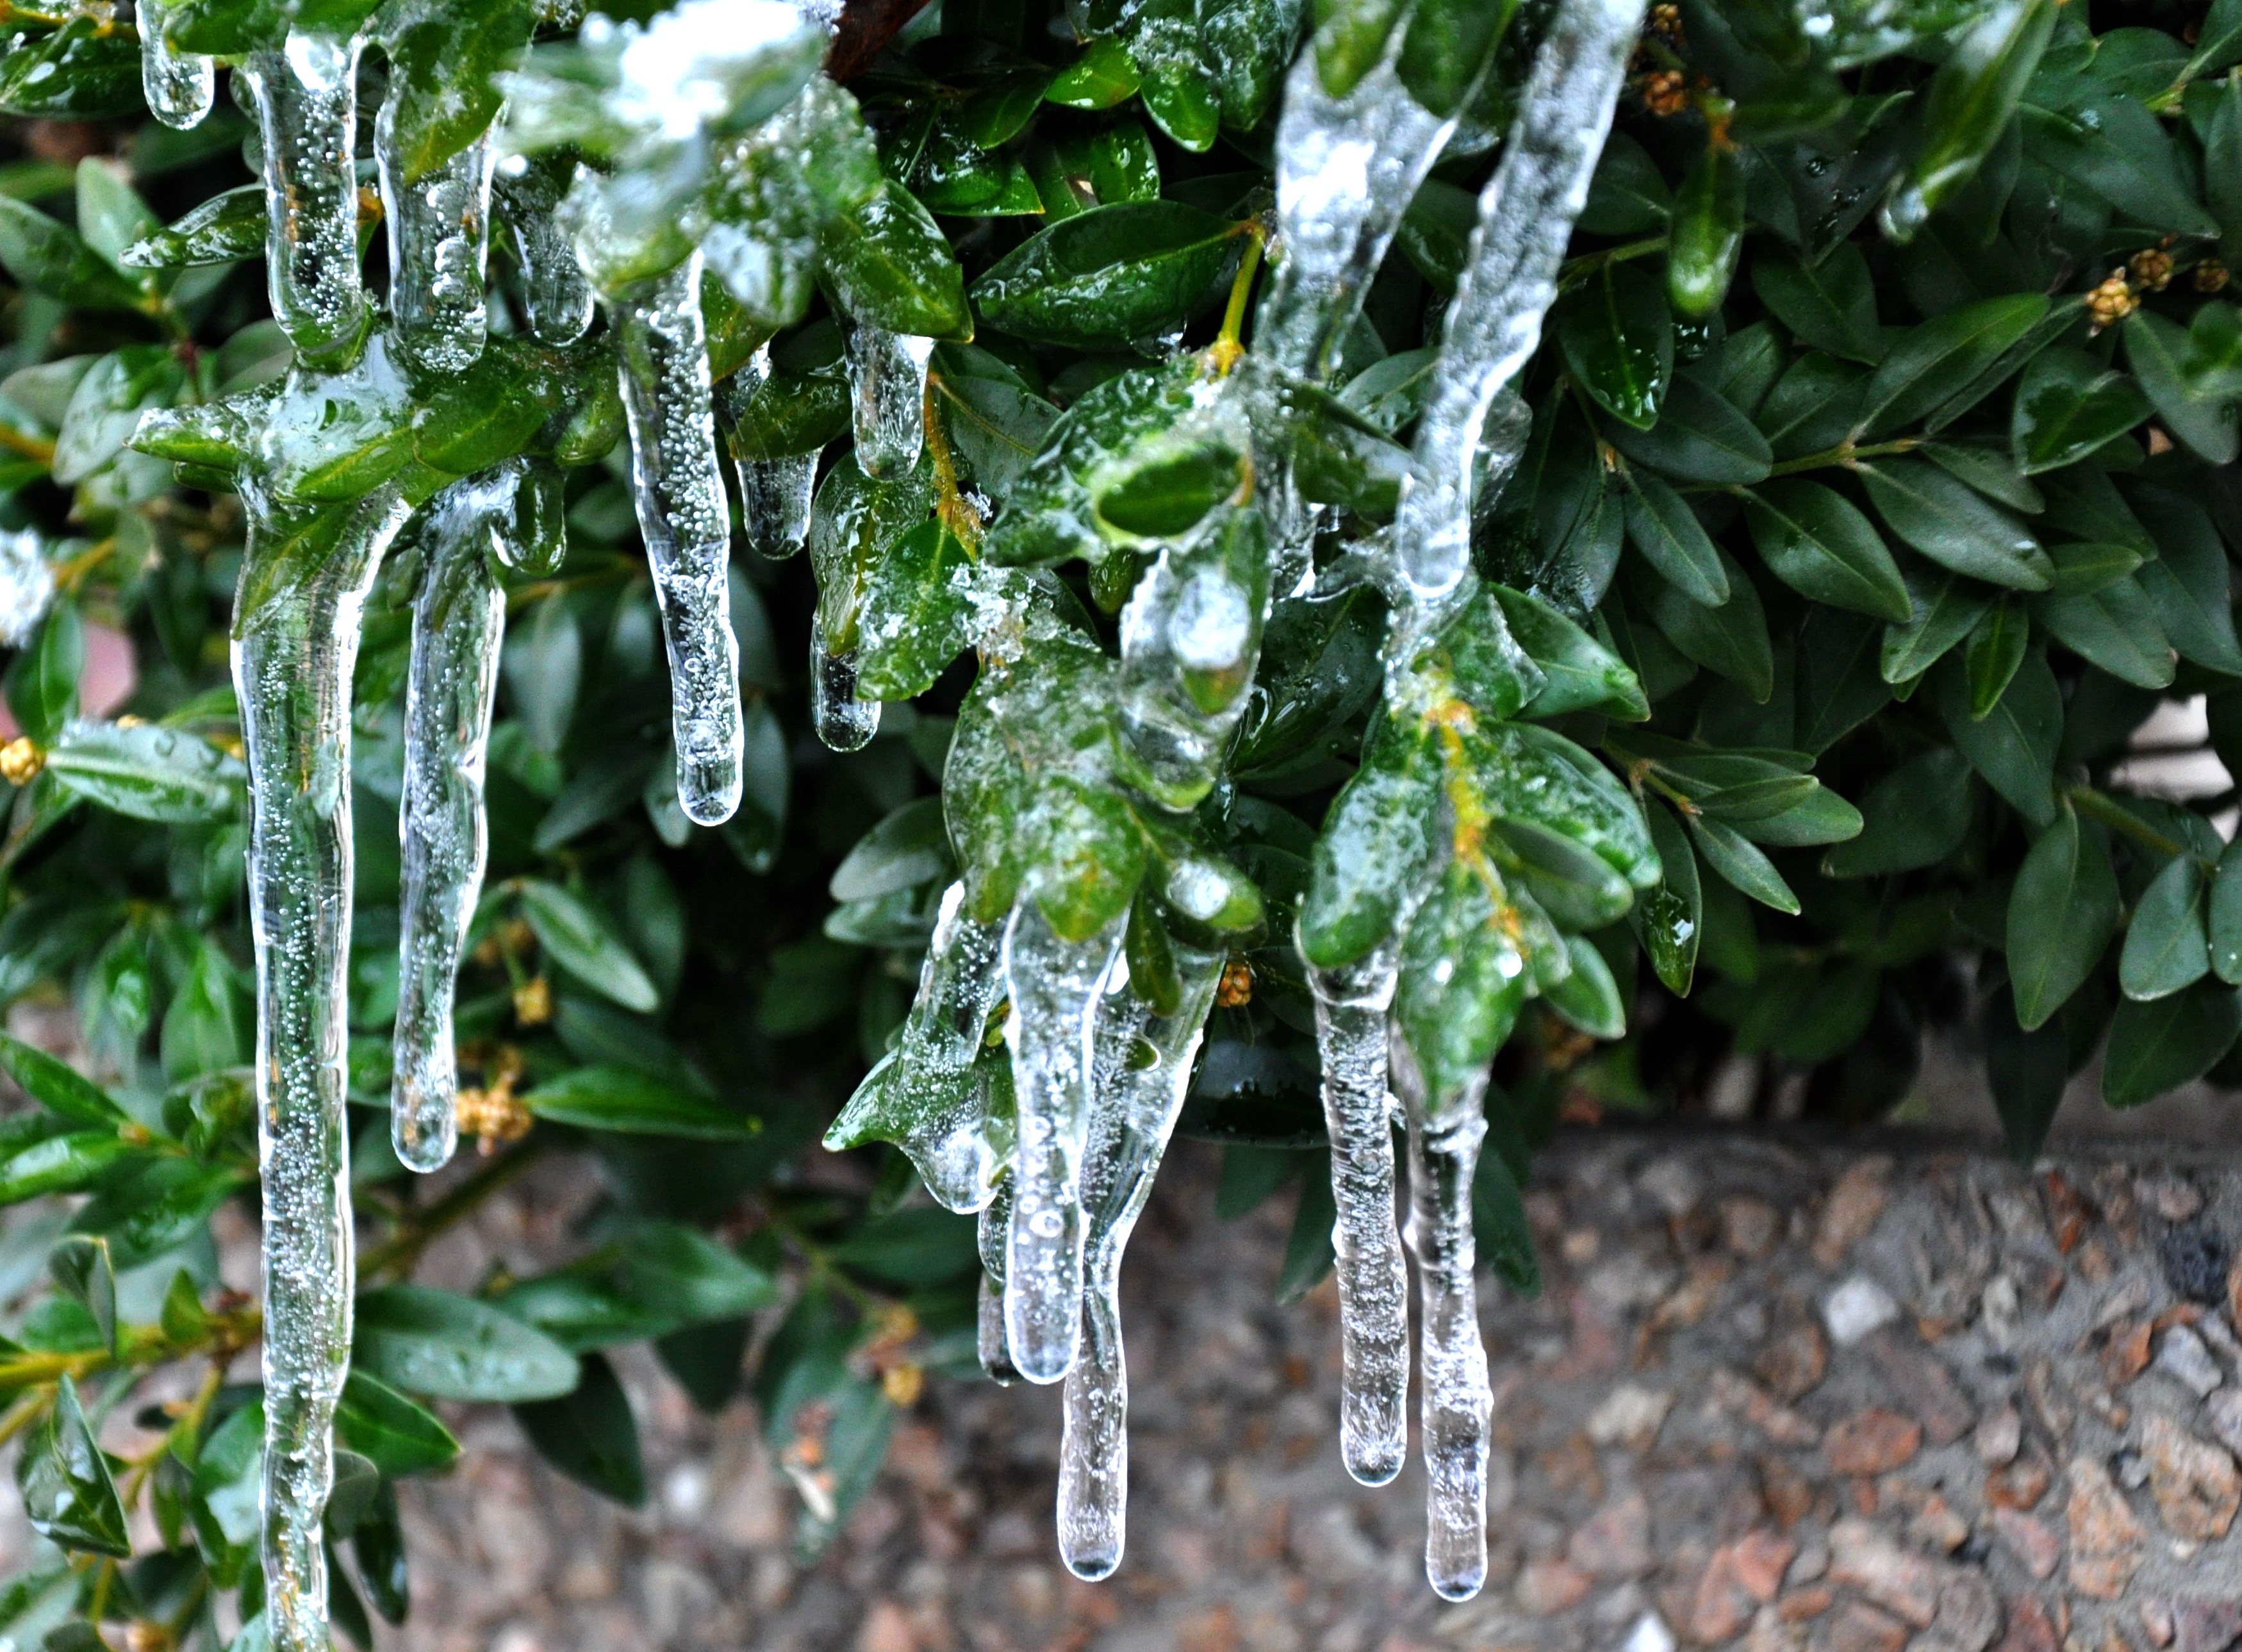
tree, branch, cold, plant, leaf, flower, ice, spring, produce, ivy, botany, flora, twig, shrub, flowering plant, woody plant, land plant